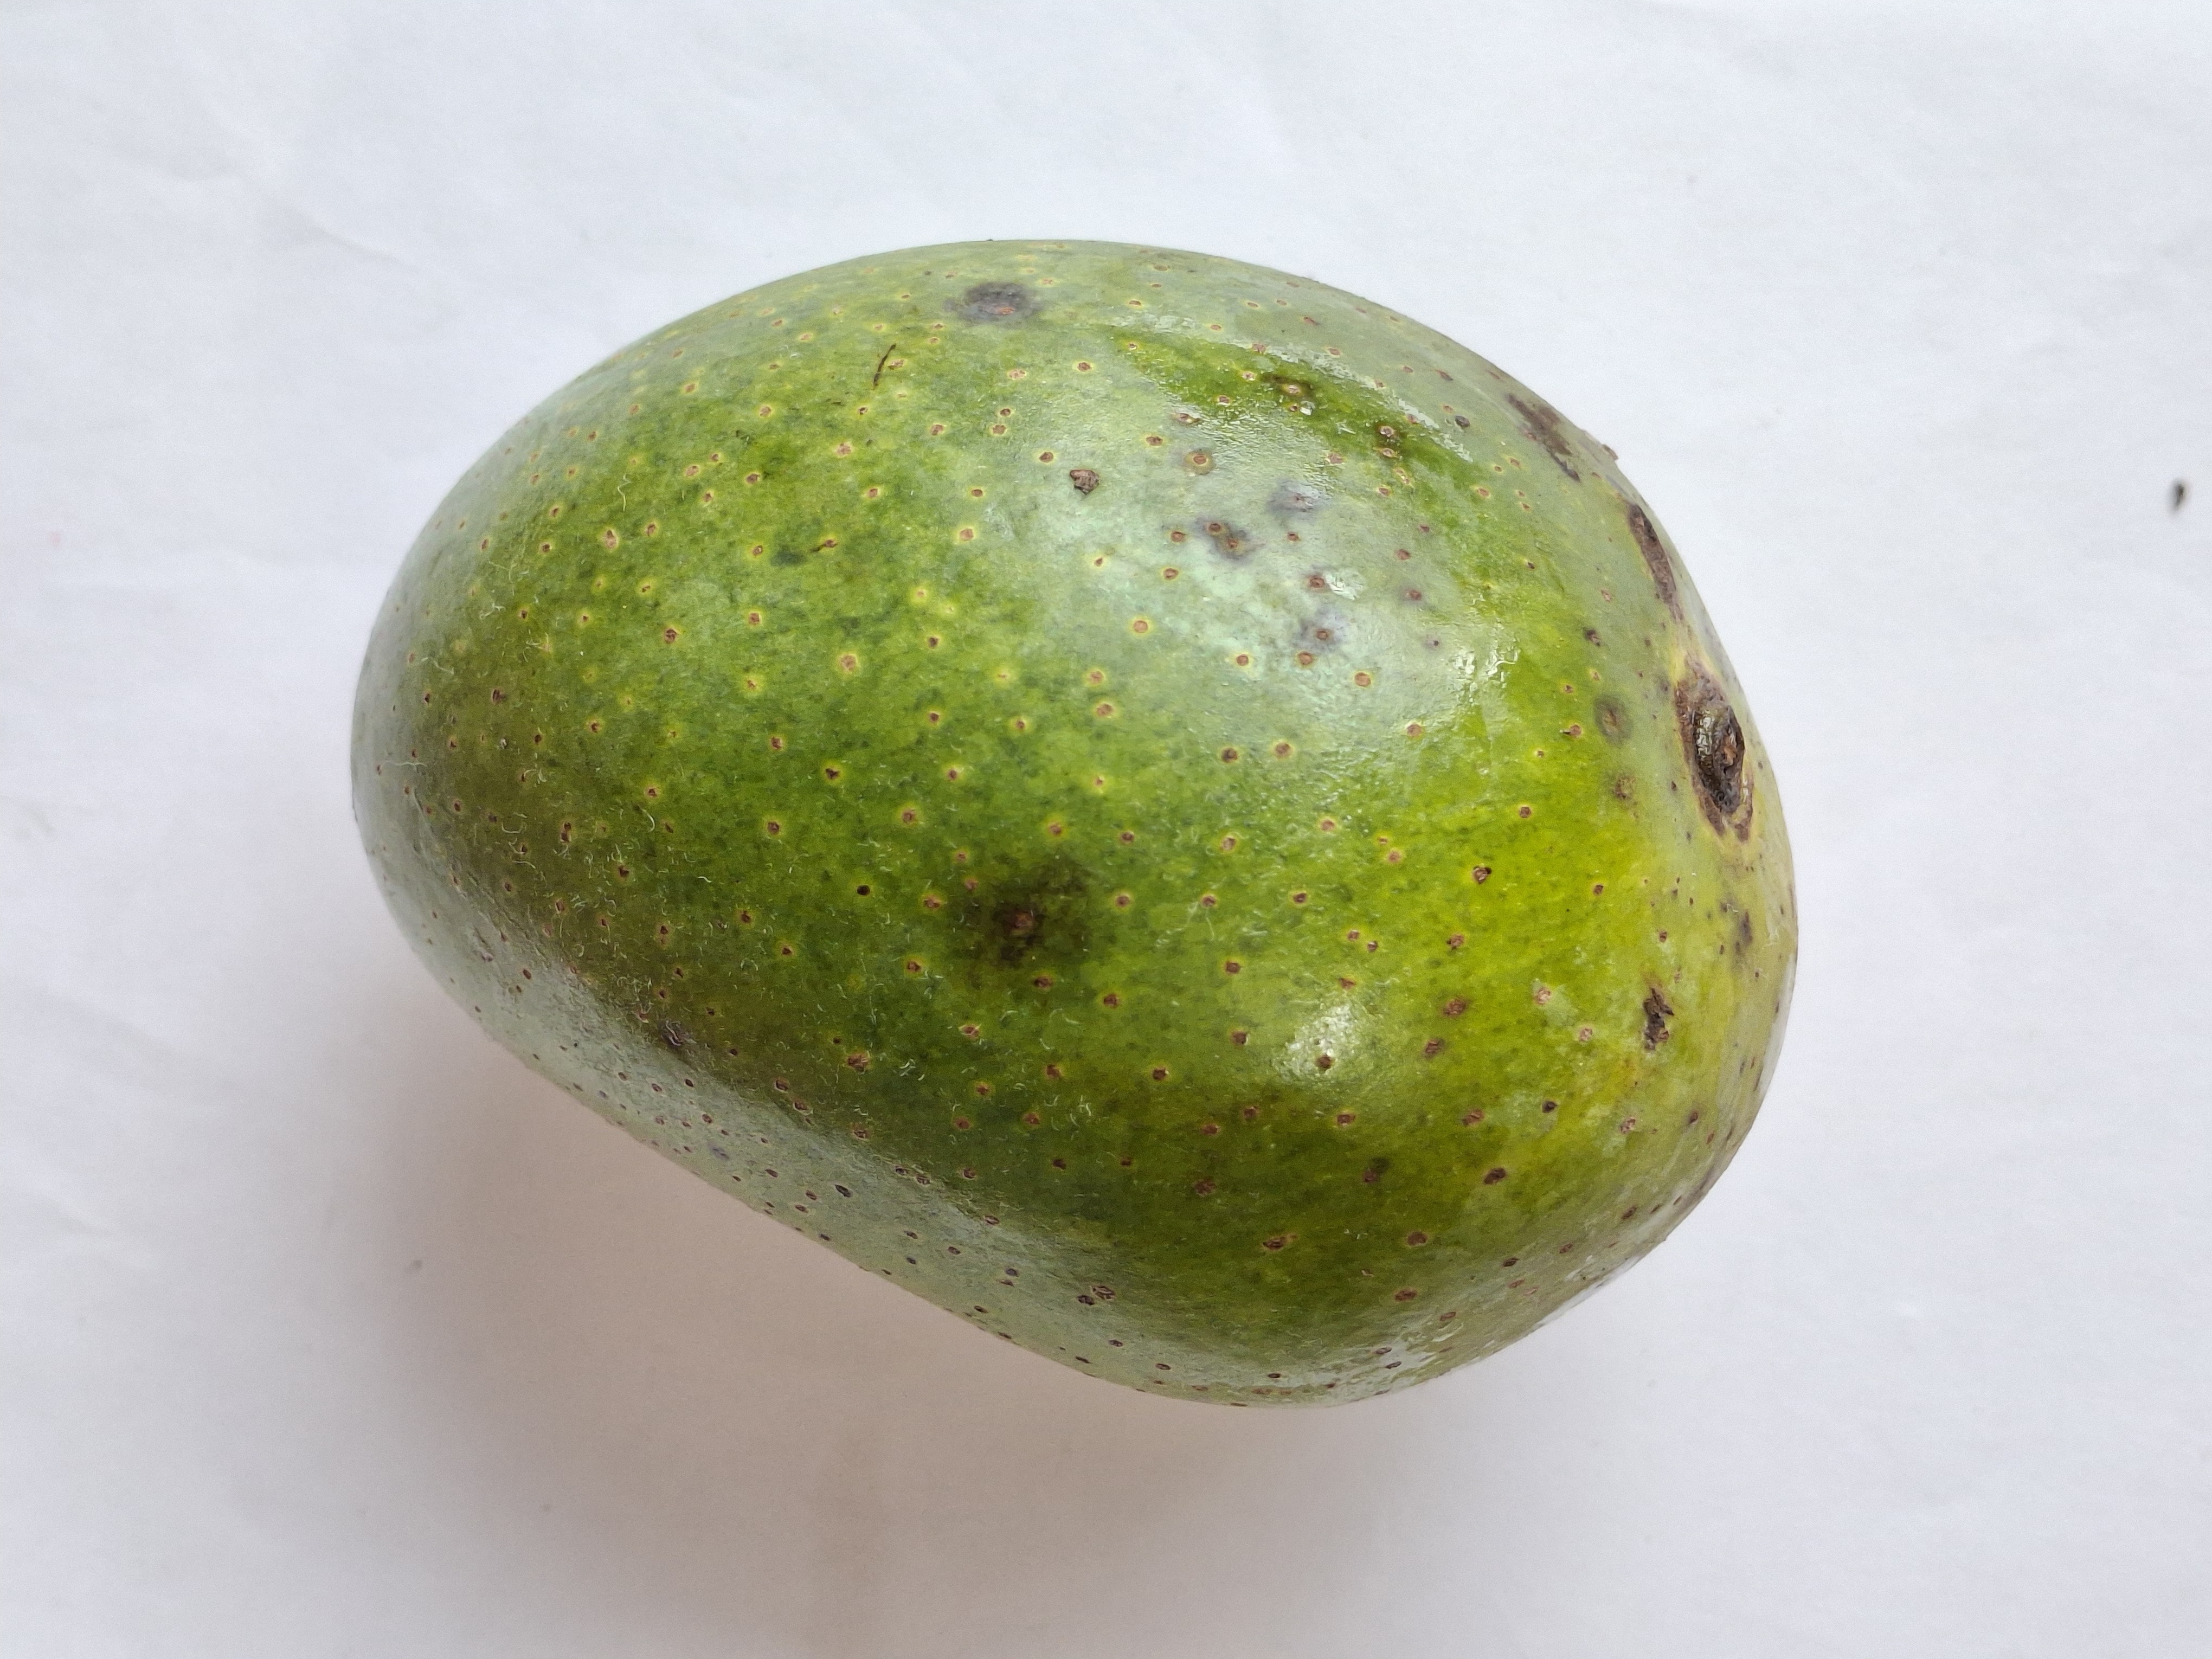
Mango variety: GopalBhog